Pan trap

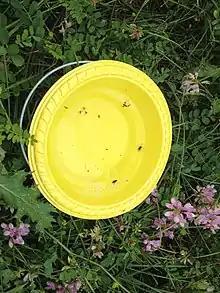
A pan trap with a number of insects having been attracted to it

A pan trap is a type of insect trap used to sample the abundance and diversity of insects, primarily used to capture small Hymenoptera. Pan traps are typically constructed with a bowl with shallow sides filled with water and soap or a preservative and killing agent. Yellow is the most commonly used color, but other colors including blue, white, and red are used to target different insect species.